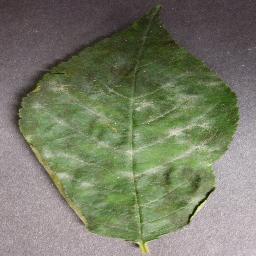
Label: Cherry___Powdery_mildew